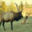
Label: deer